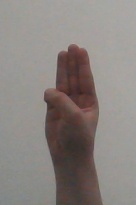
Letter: thaa